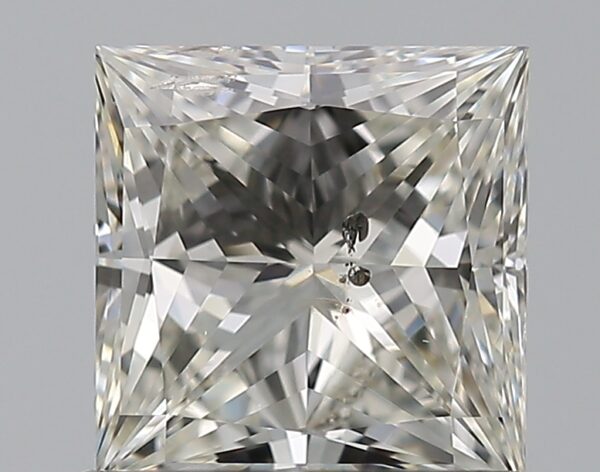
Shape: princess
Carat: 1
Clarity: SI2
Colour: I
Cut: EX
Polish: EX
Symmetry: VG
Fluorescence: ST
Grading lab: GIA
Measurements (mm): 5.63 x 5.54 x 3.72